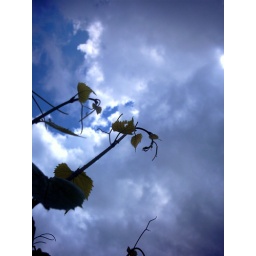
plant in the sky